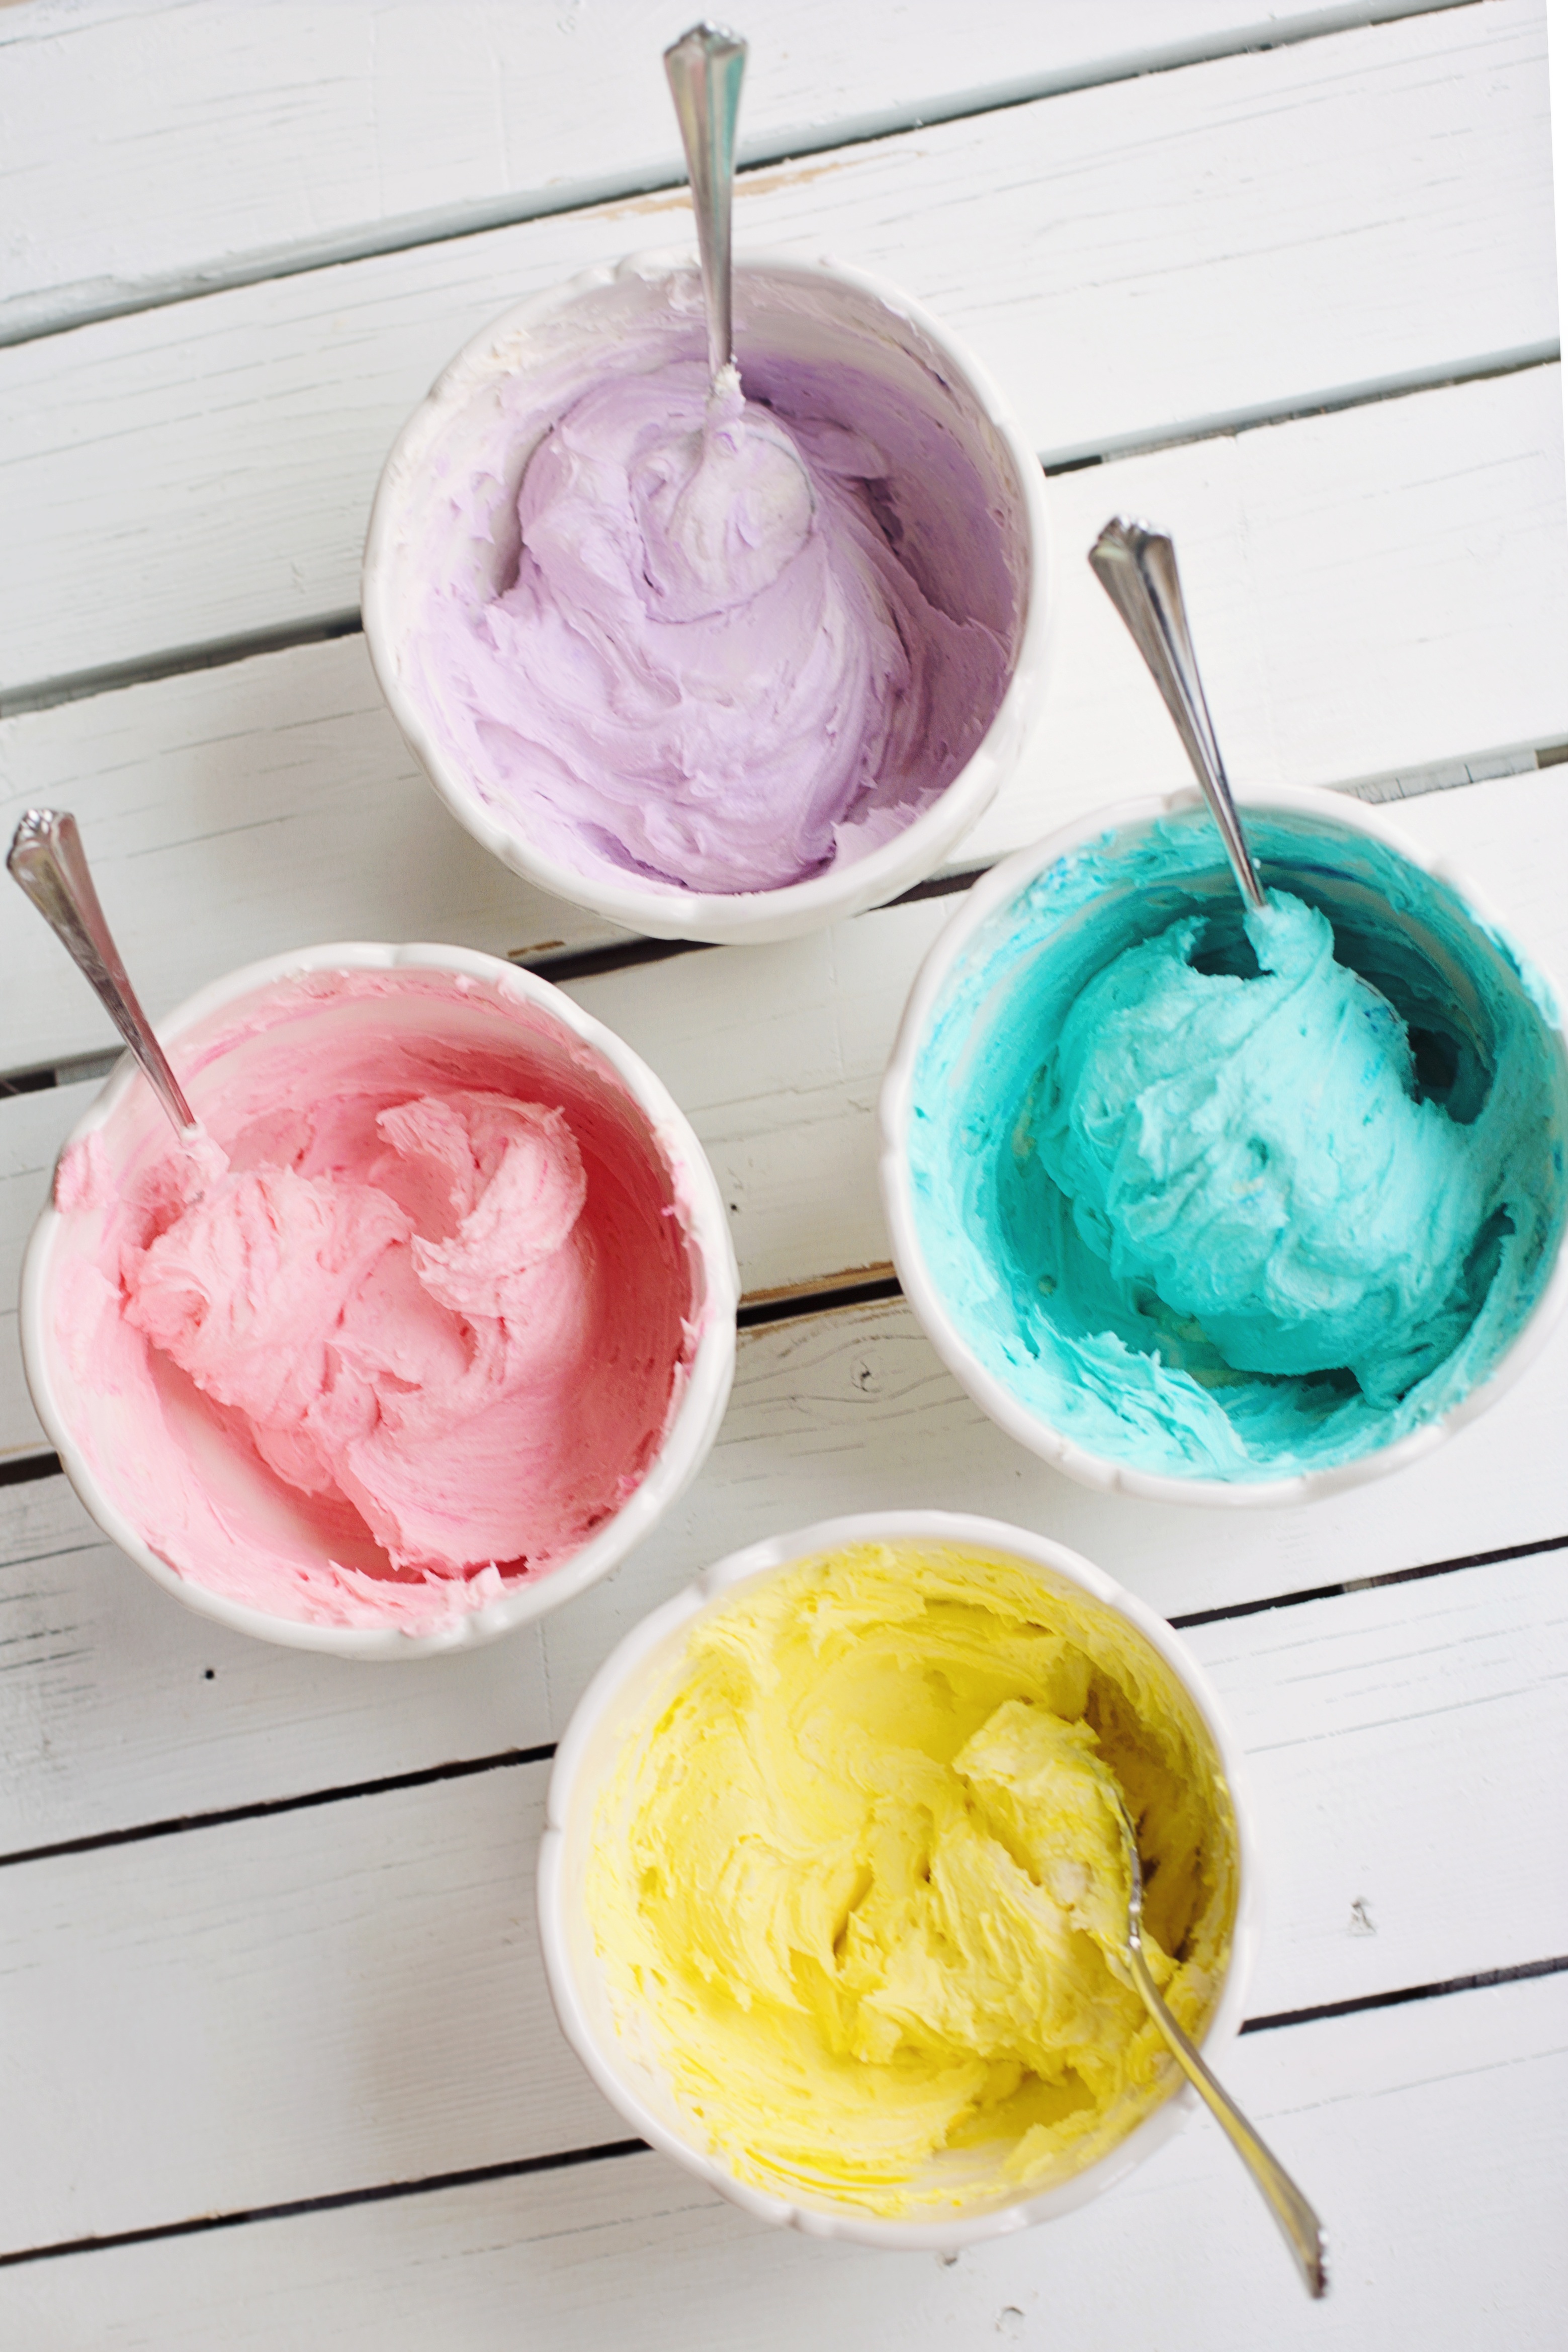
plant, fruit, dish, meal, food, produce, colorful, breakfast, frosting, ice cream, dessert, cream, dairy product, coconut, whipped cream, icing, pastels, frozen yogurt, buttercream, cake decorating